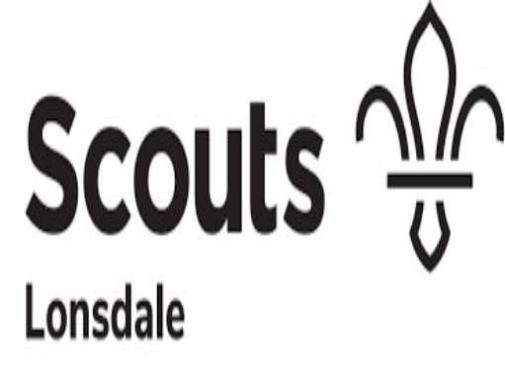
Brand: lonsdale
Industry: Clothes